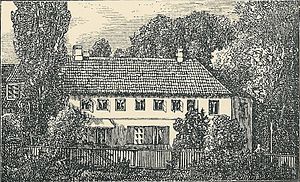
Bakkehusmuseet / Billedgalleri
Bakkehusmuseet er et litterært og kulturhistorisk museum, som ligger på Rahbeks Allé på Frederiksberg. Museet er indrettet i den lejlighed, hvor ægteparret Kamma og Knud Lyne Rahbek boede fra 1798 til de døde i henholdsvis 1829 og 1830. Museet giver et levende indtryk af det privathjem, som mange af guldaldertidens store forfattere, kunstnere og videnskabsmænd færdedes i.